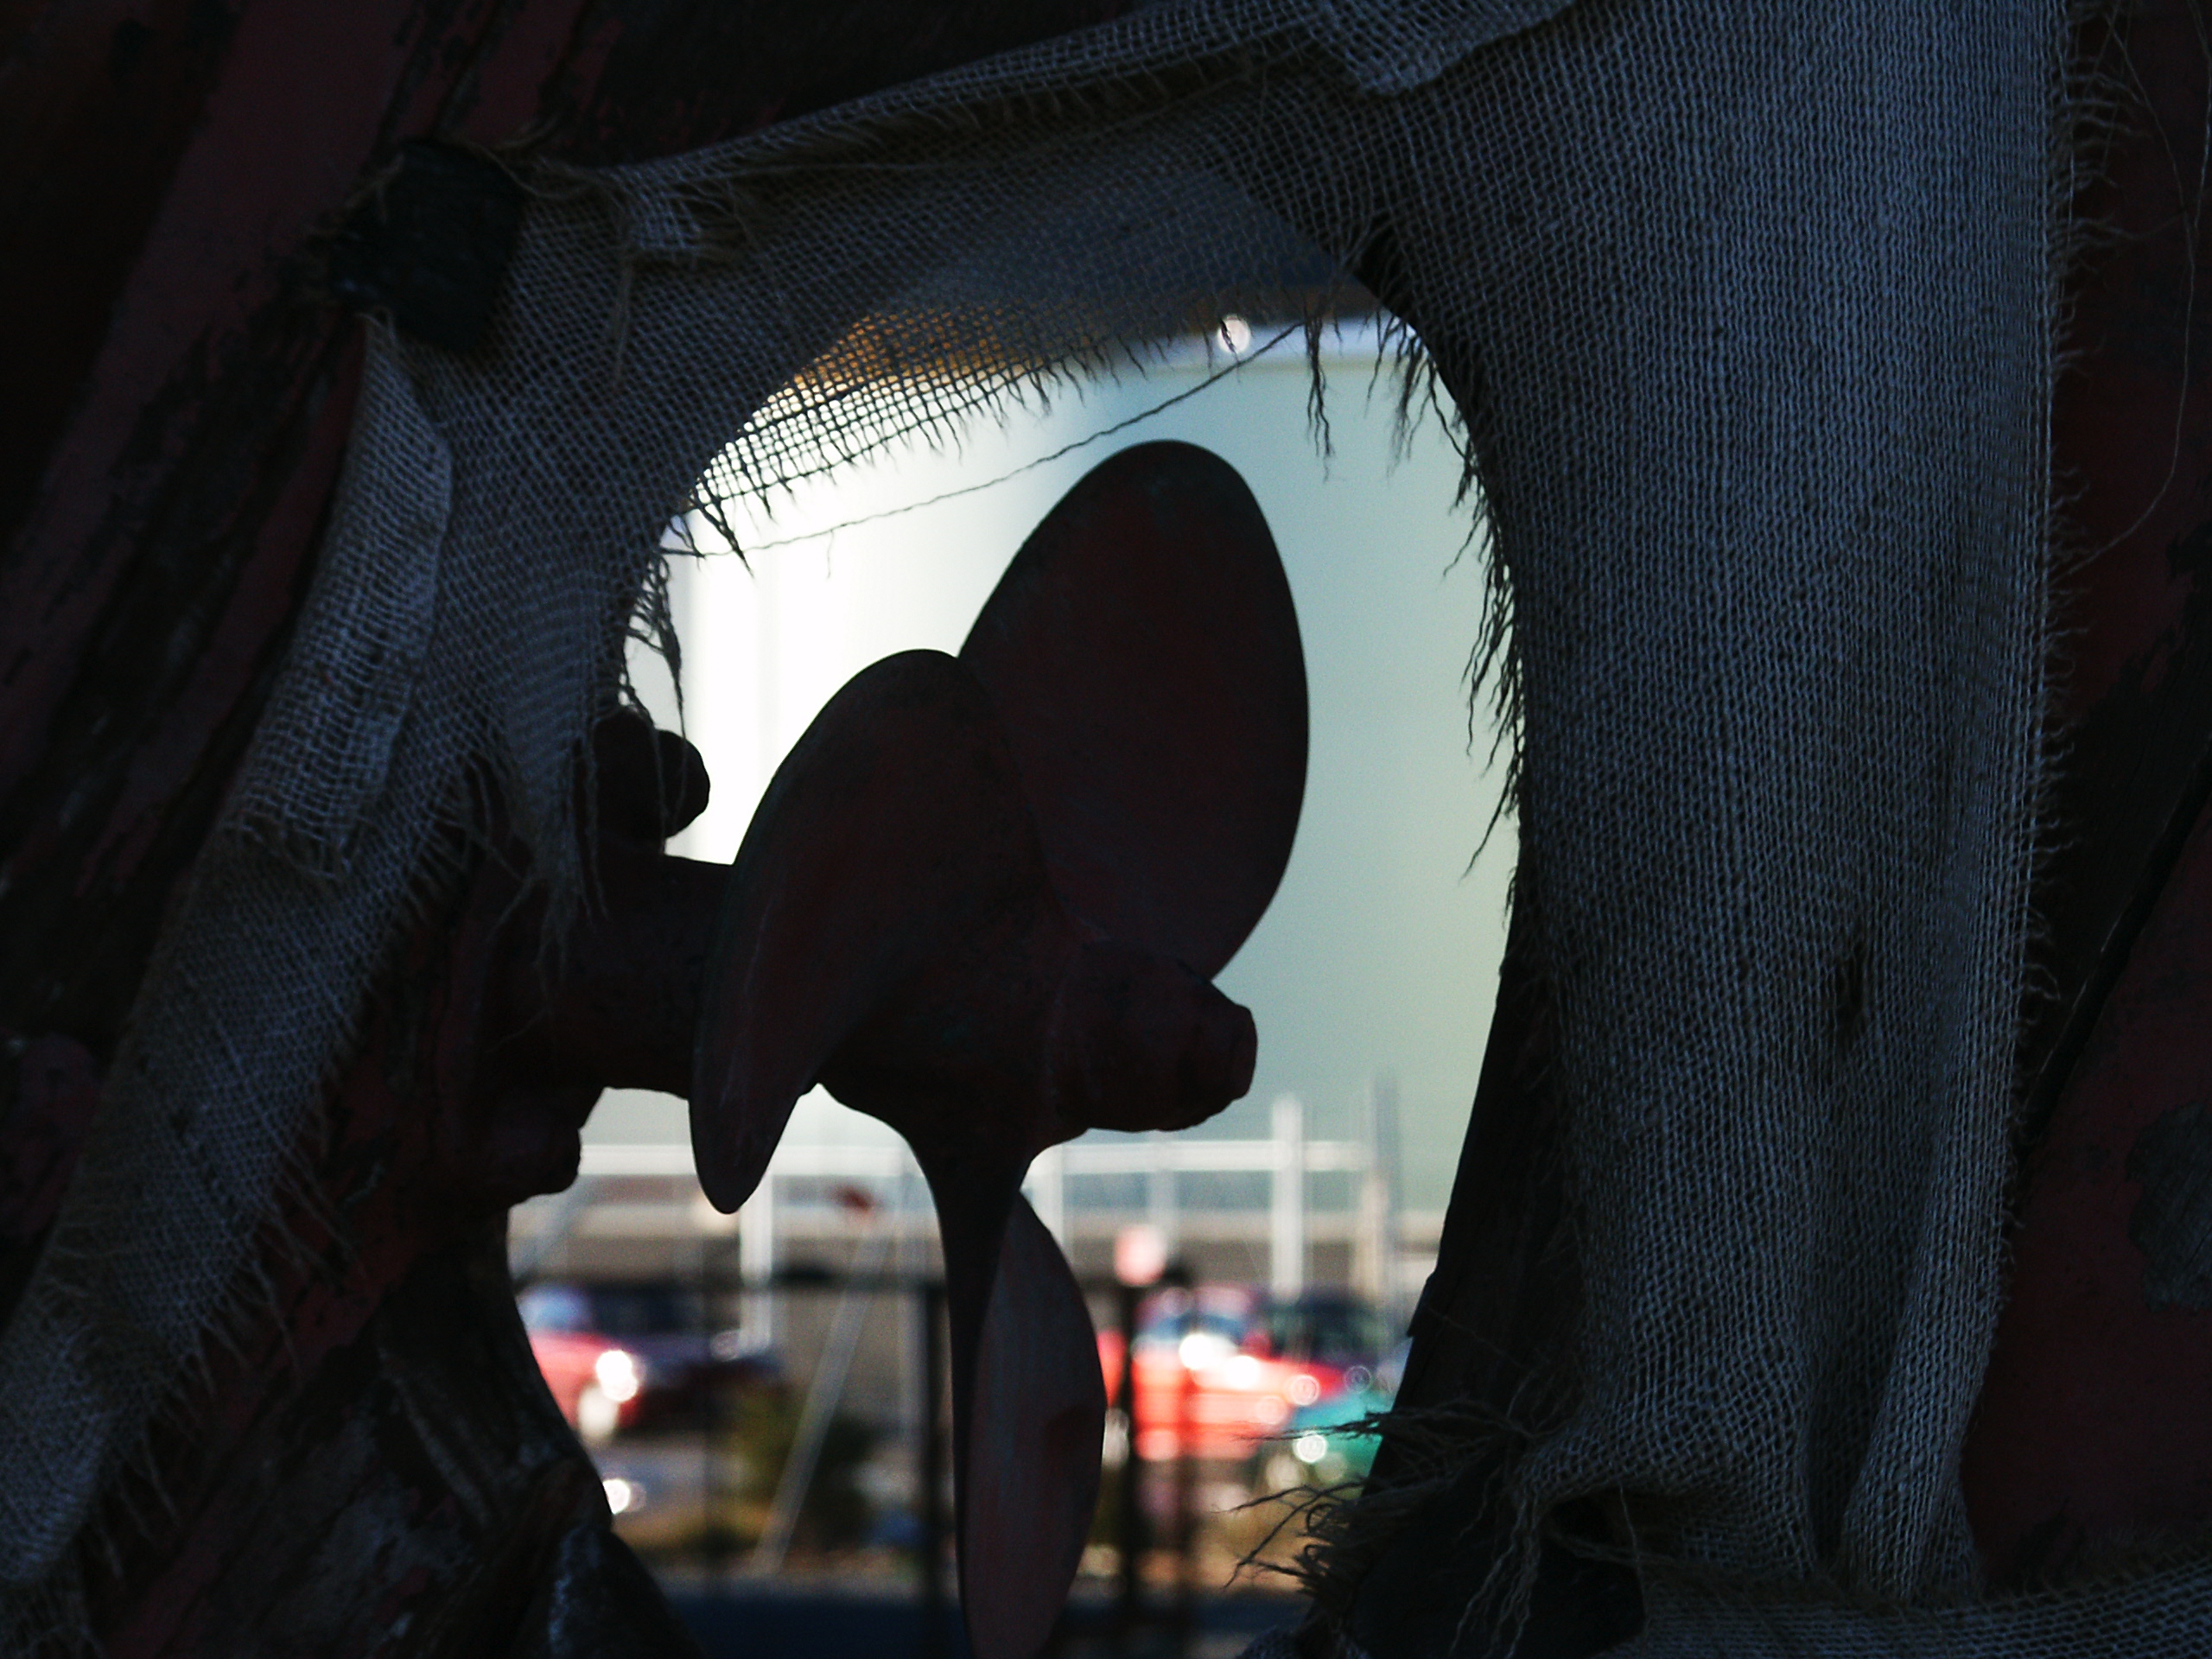
light, statue, sailing, color, darkness, black, art, temple, boats, ships, photograph, ropes, bows, bouys, hulls, clets